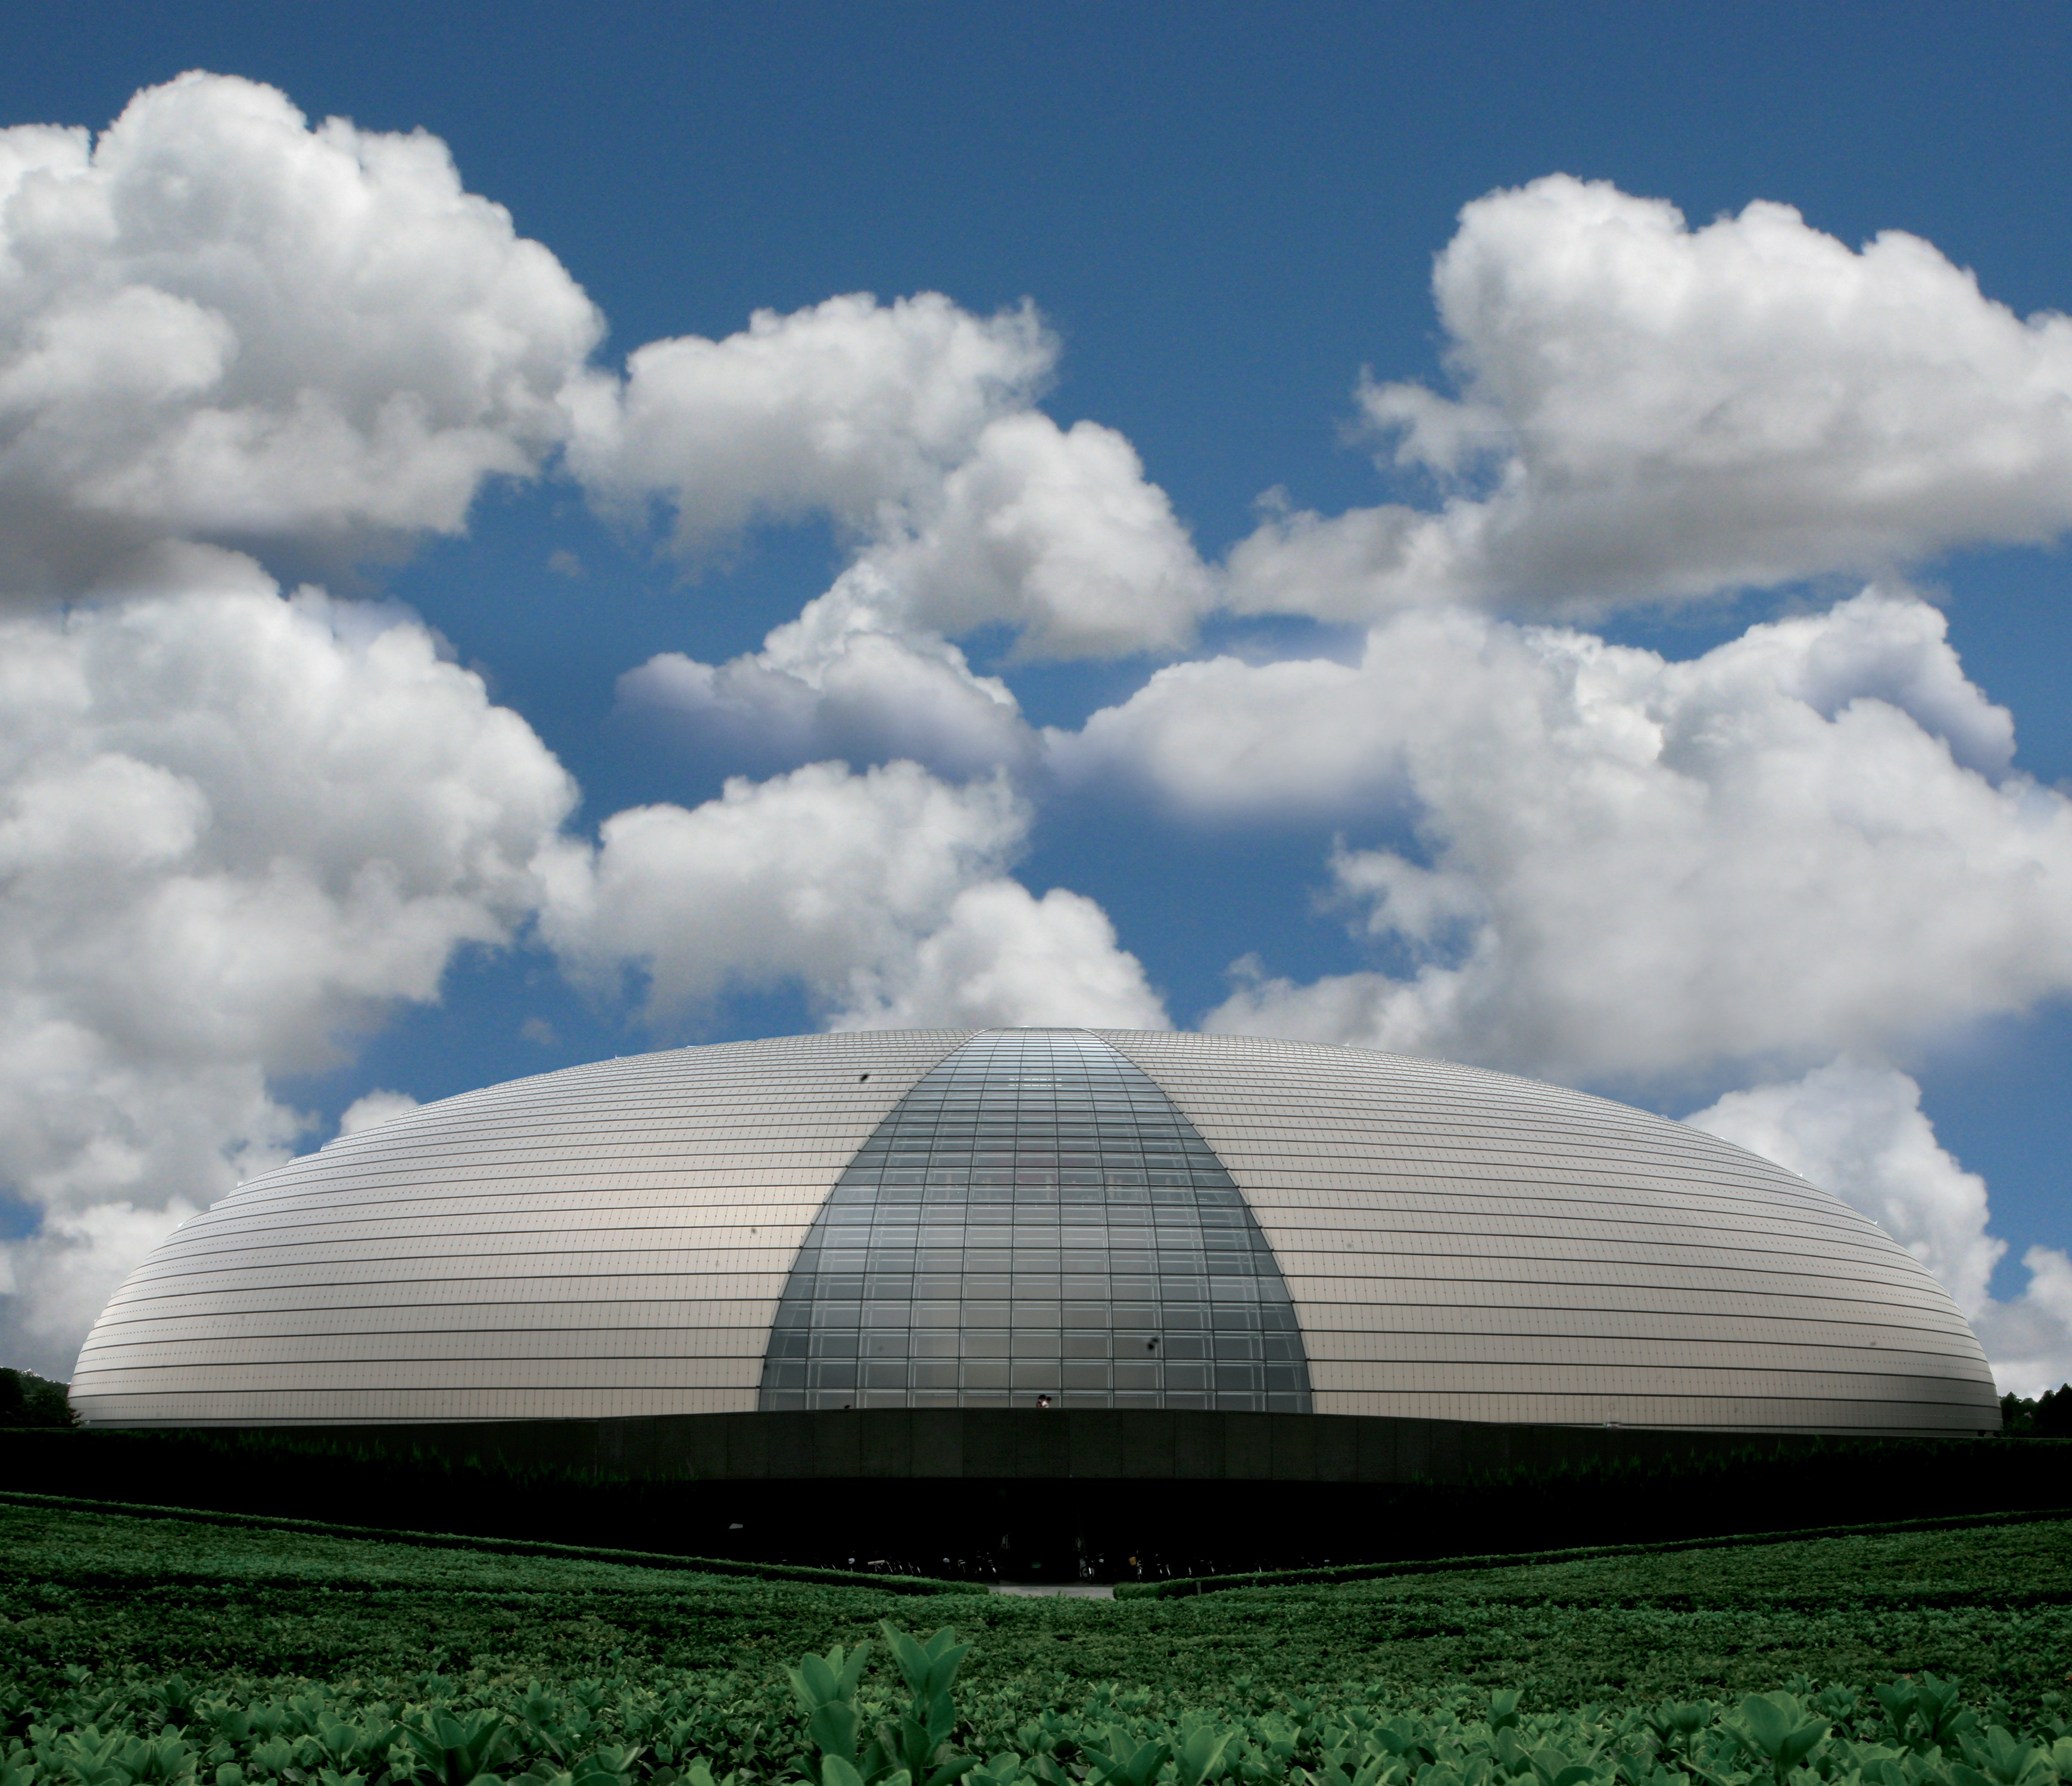
cloud, sky, field, sunlight, cumulus, beijing, ecosystem, power station, meteorological phenomenon, atmosphere of earth, grand theatre